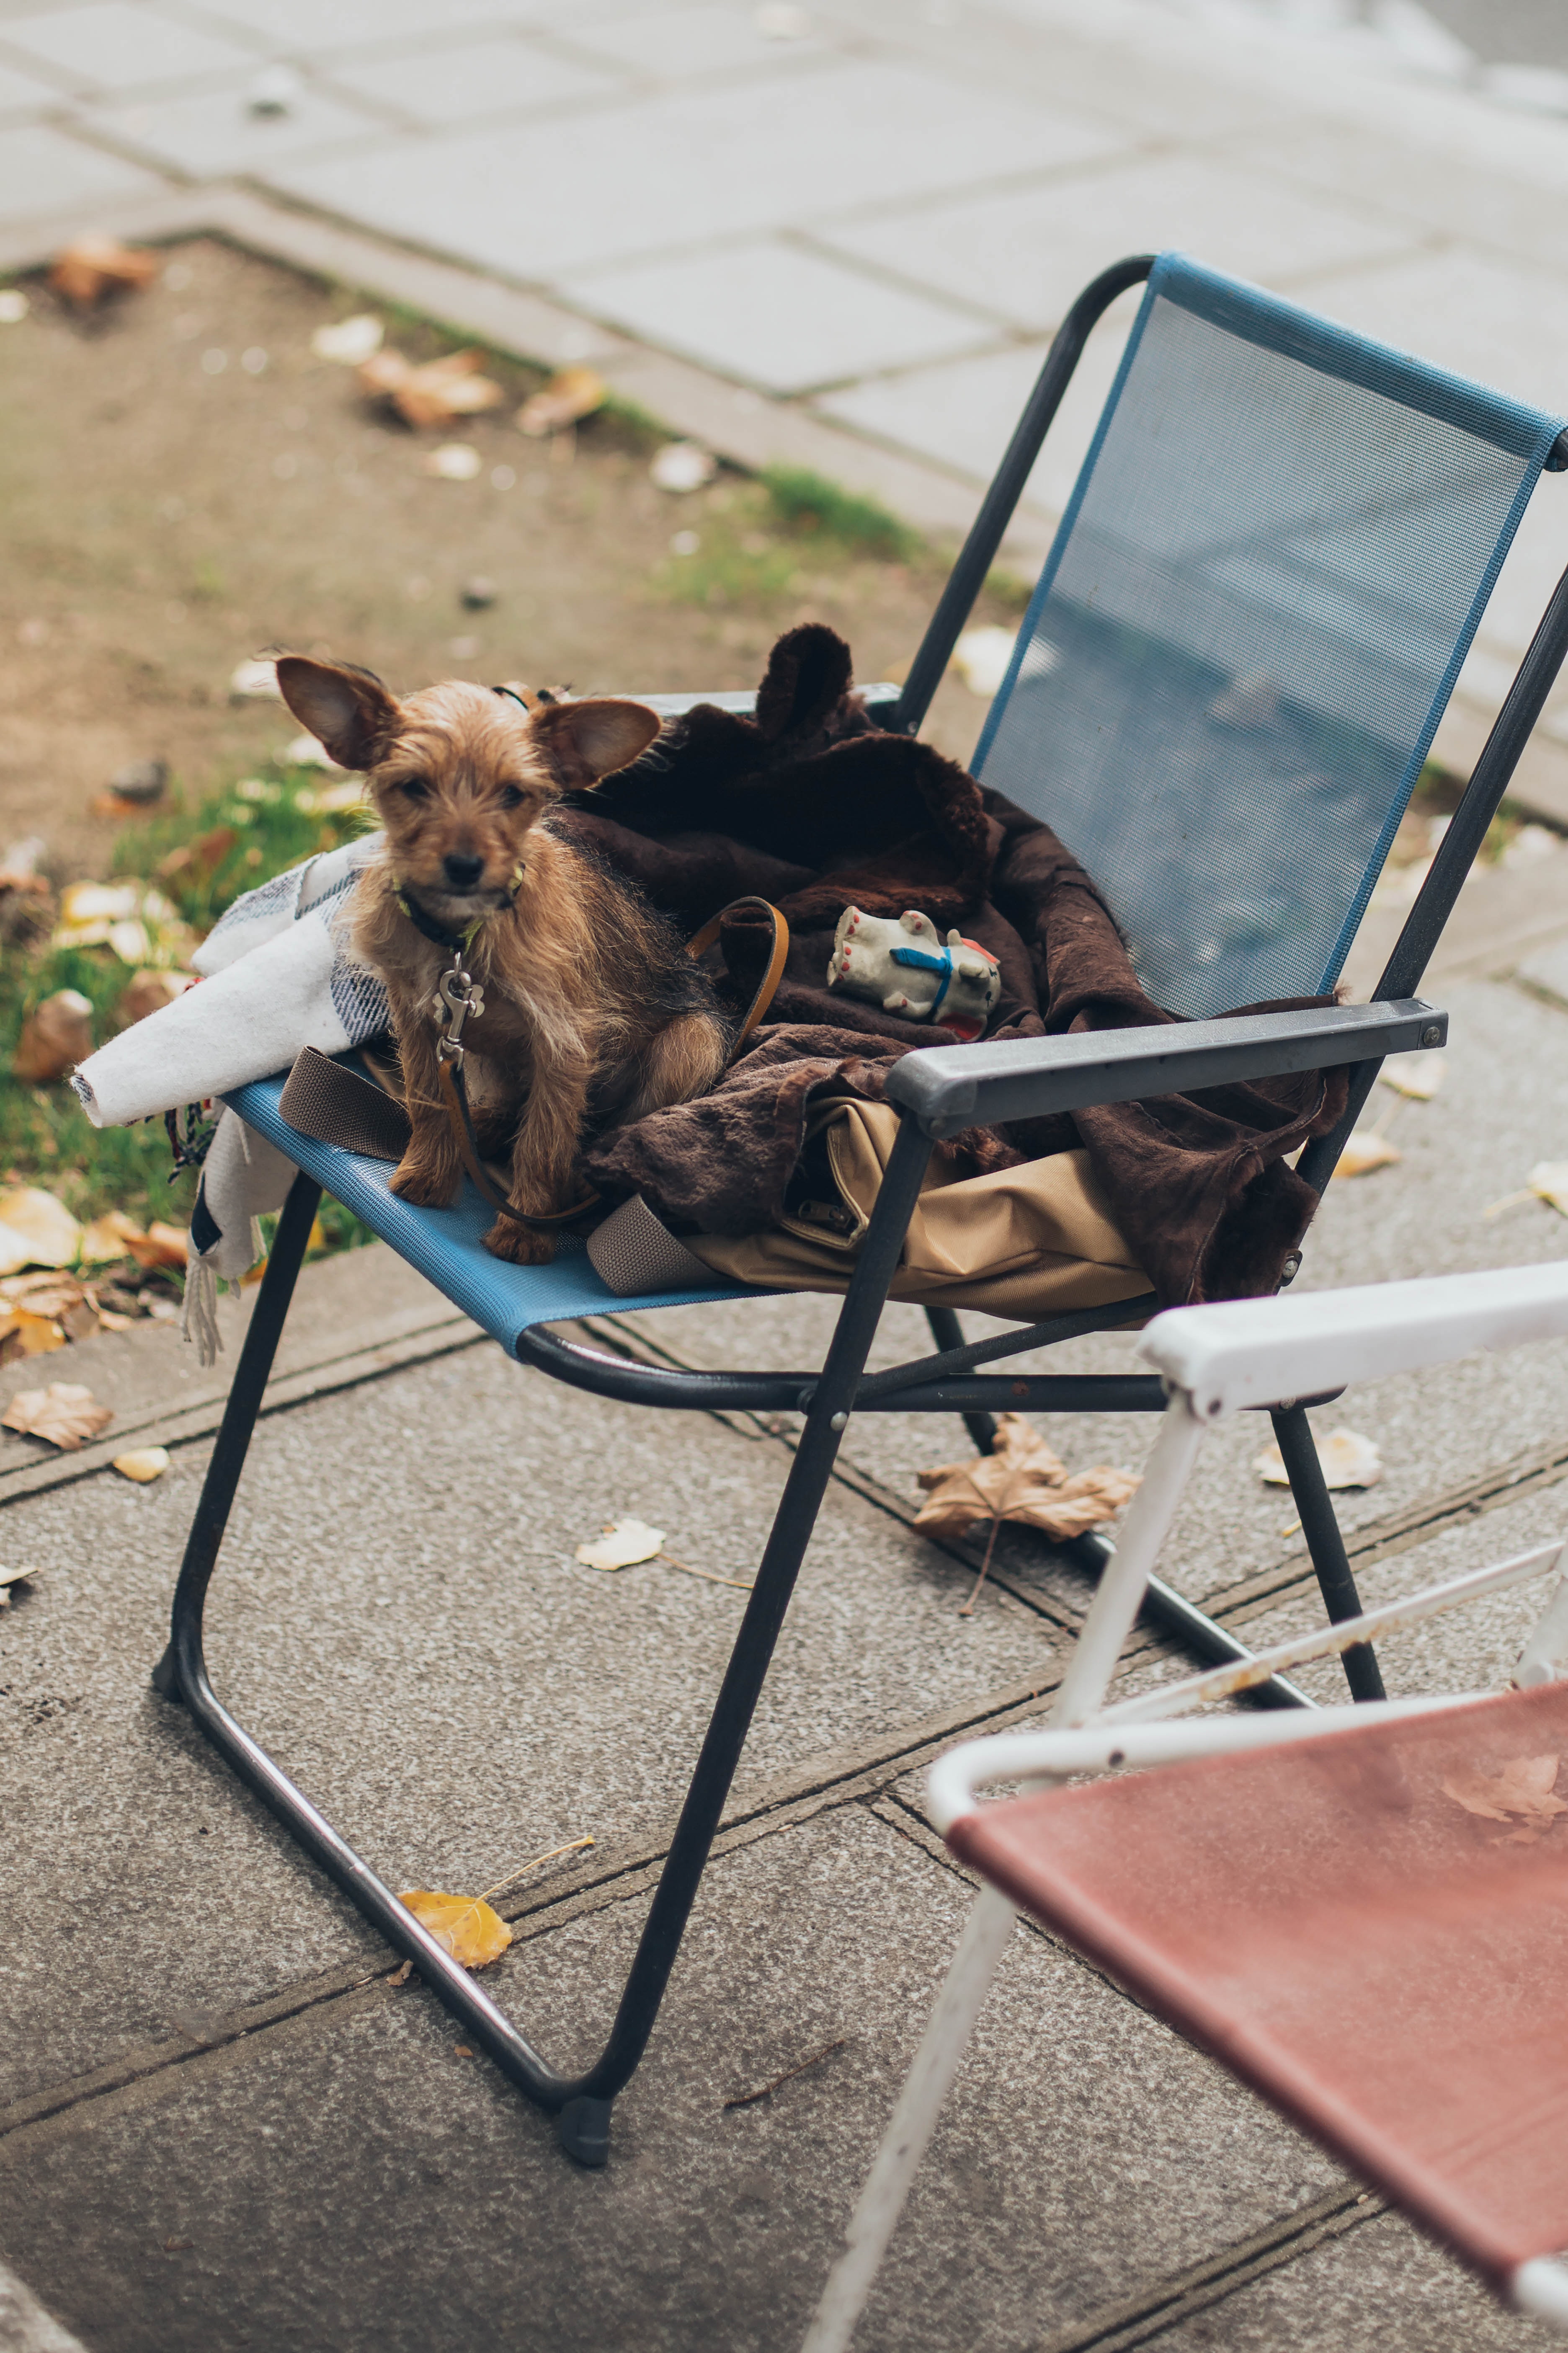
dog, chair, canidae, sporting group, furniture, table, outdoor furniture, sitting, vehicle, vacation, sunlounger, carnivore